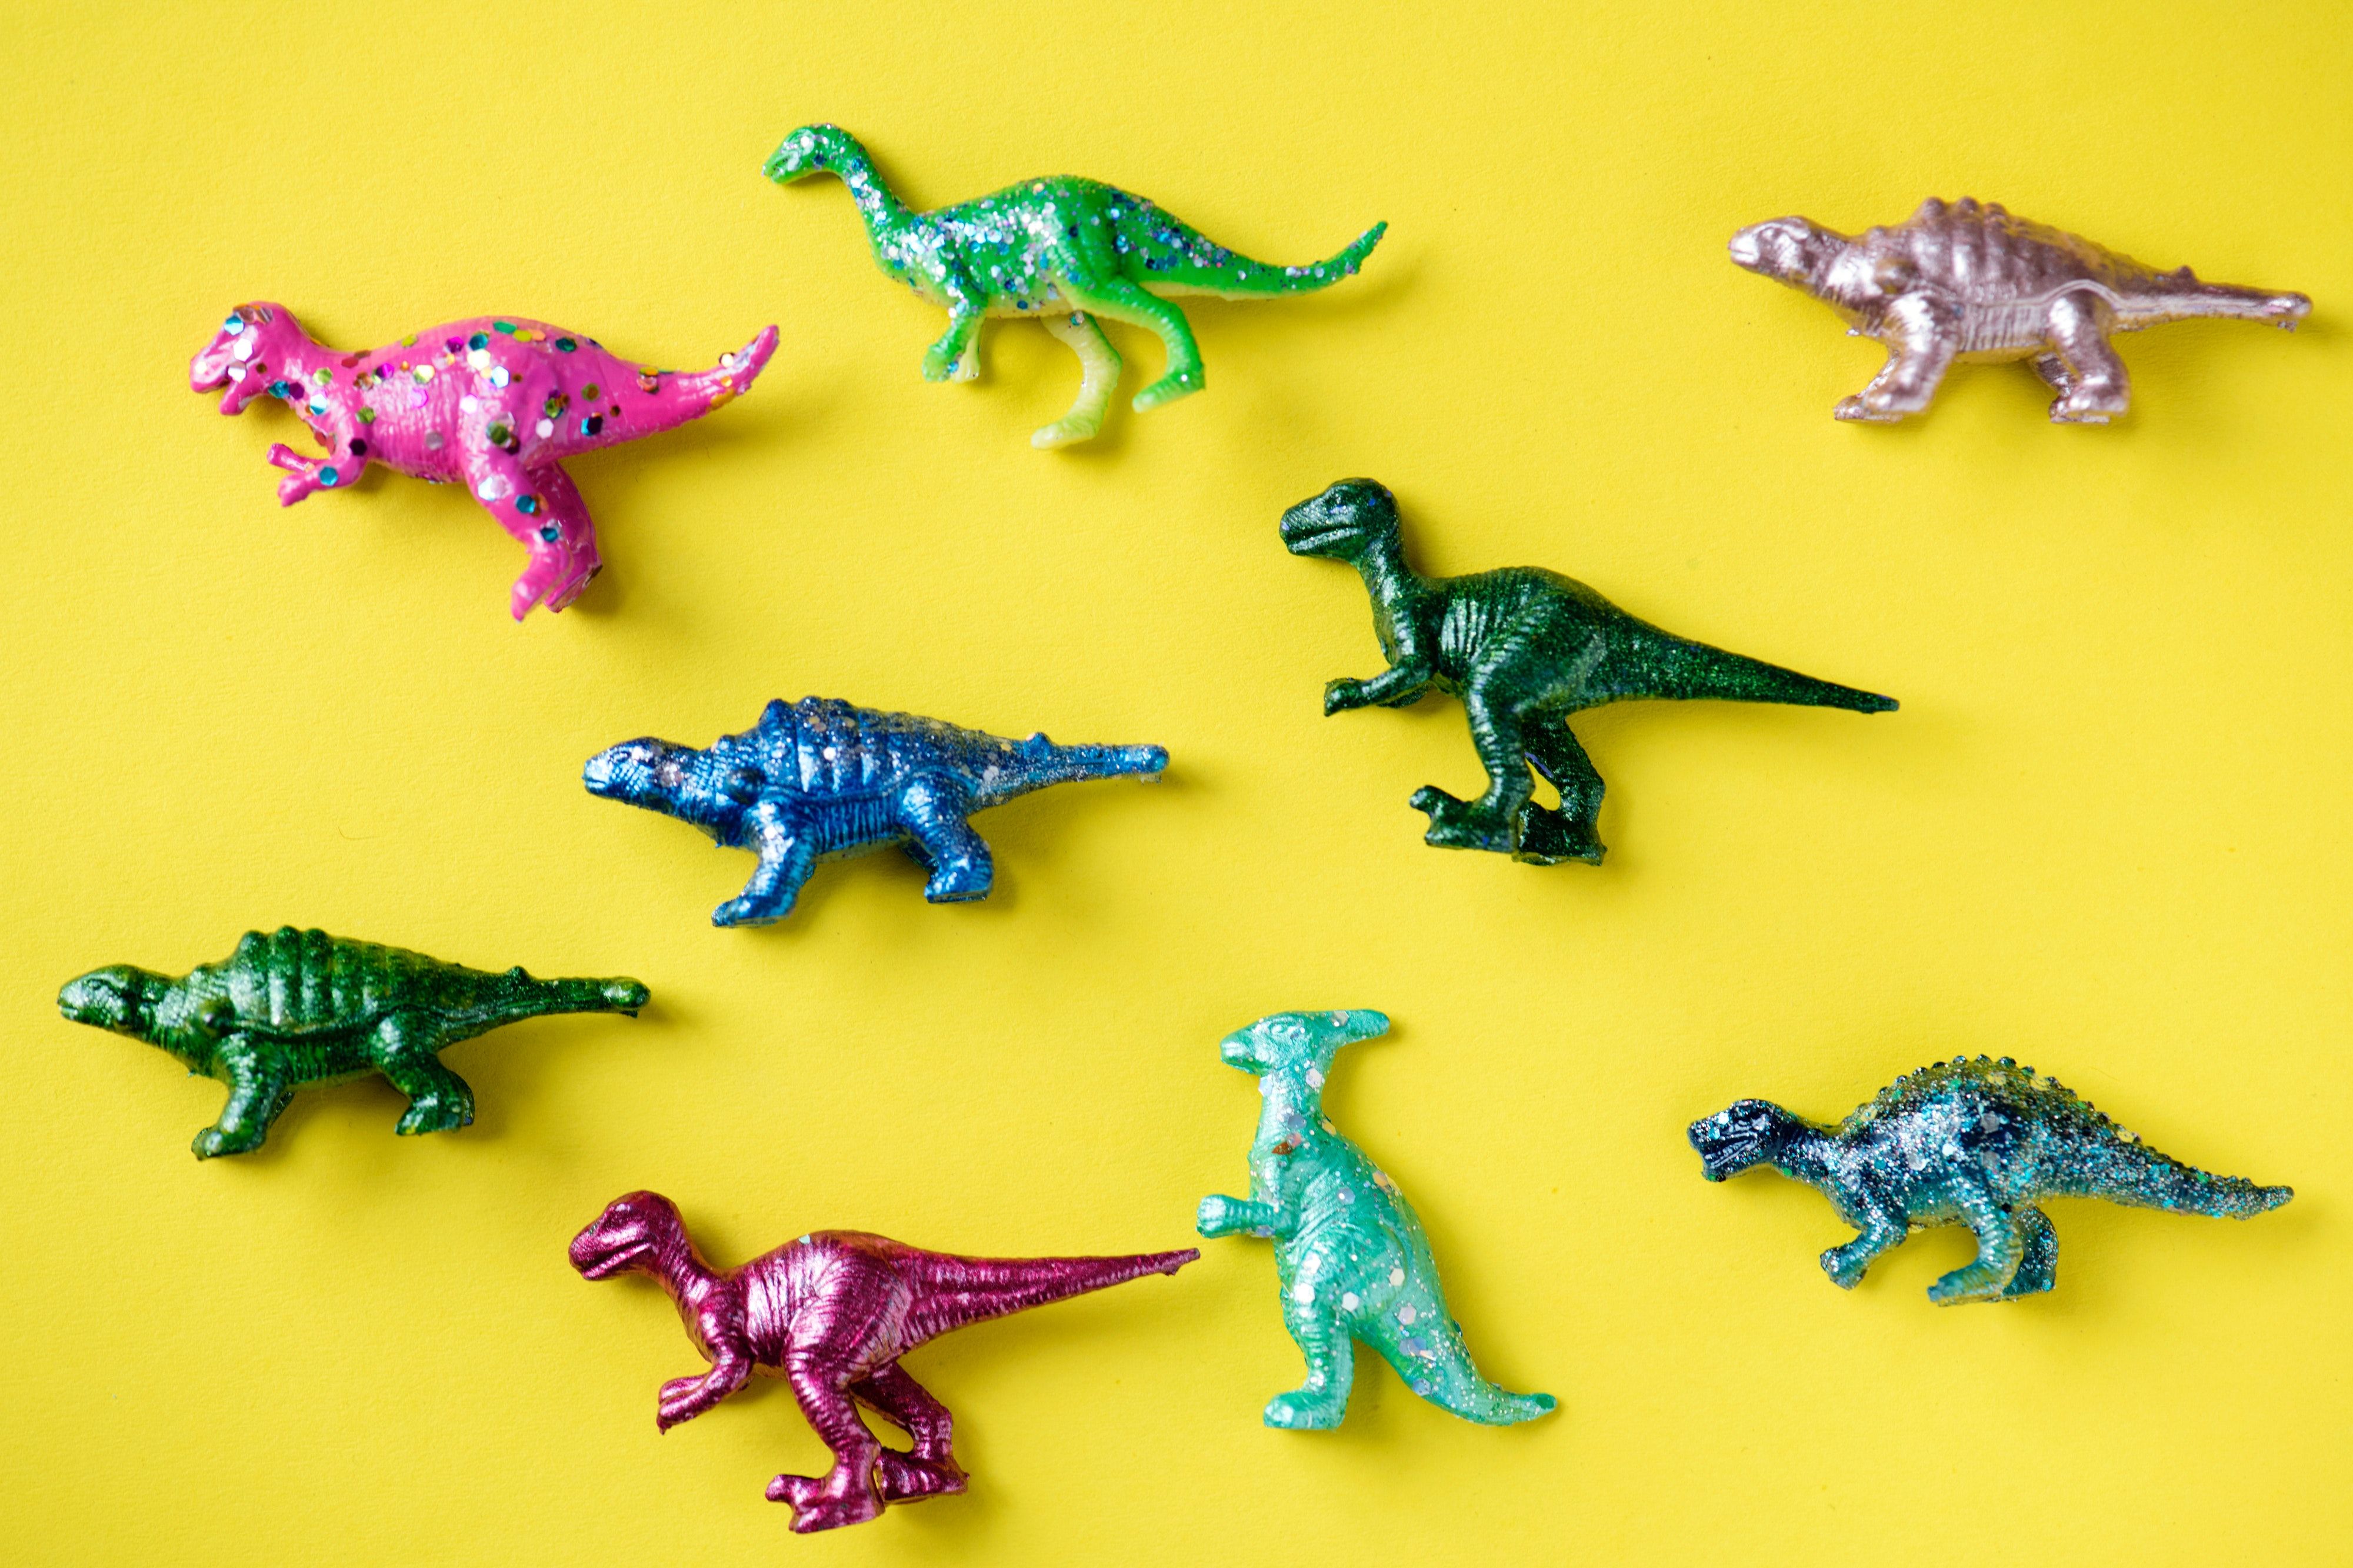
fauna, organism